RAF Uxbridge

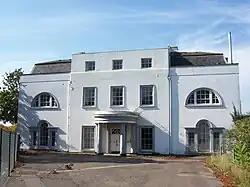
The Grade II listed Hillingdon House will be renovated.

RAF Uxbridge also became involved in Operation Granby following the Iraqi Invasion of Kuwait in August 1990. Personnel at Uxbridge were prepared for service in the Gulf at that time and deployed in December that year. During the aerial assault on Iraq in January 1991, support group meetings began at the station for the families of service personnel serving during the Gulf War. Prince Edward, Earl of Wessex, visited one of these groups in February 1991.